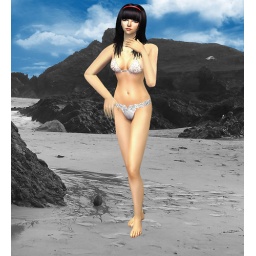
Still got sand in my shoes